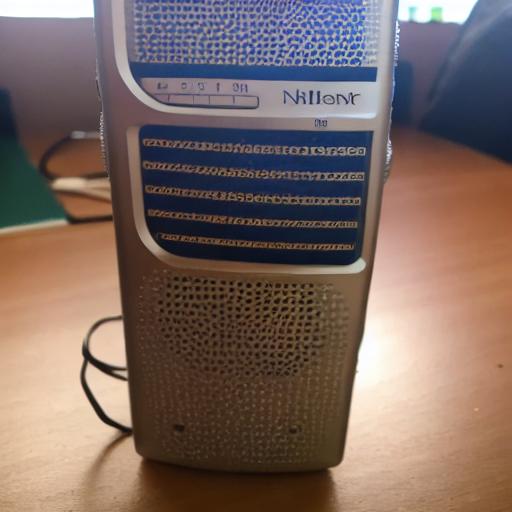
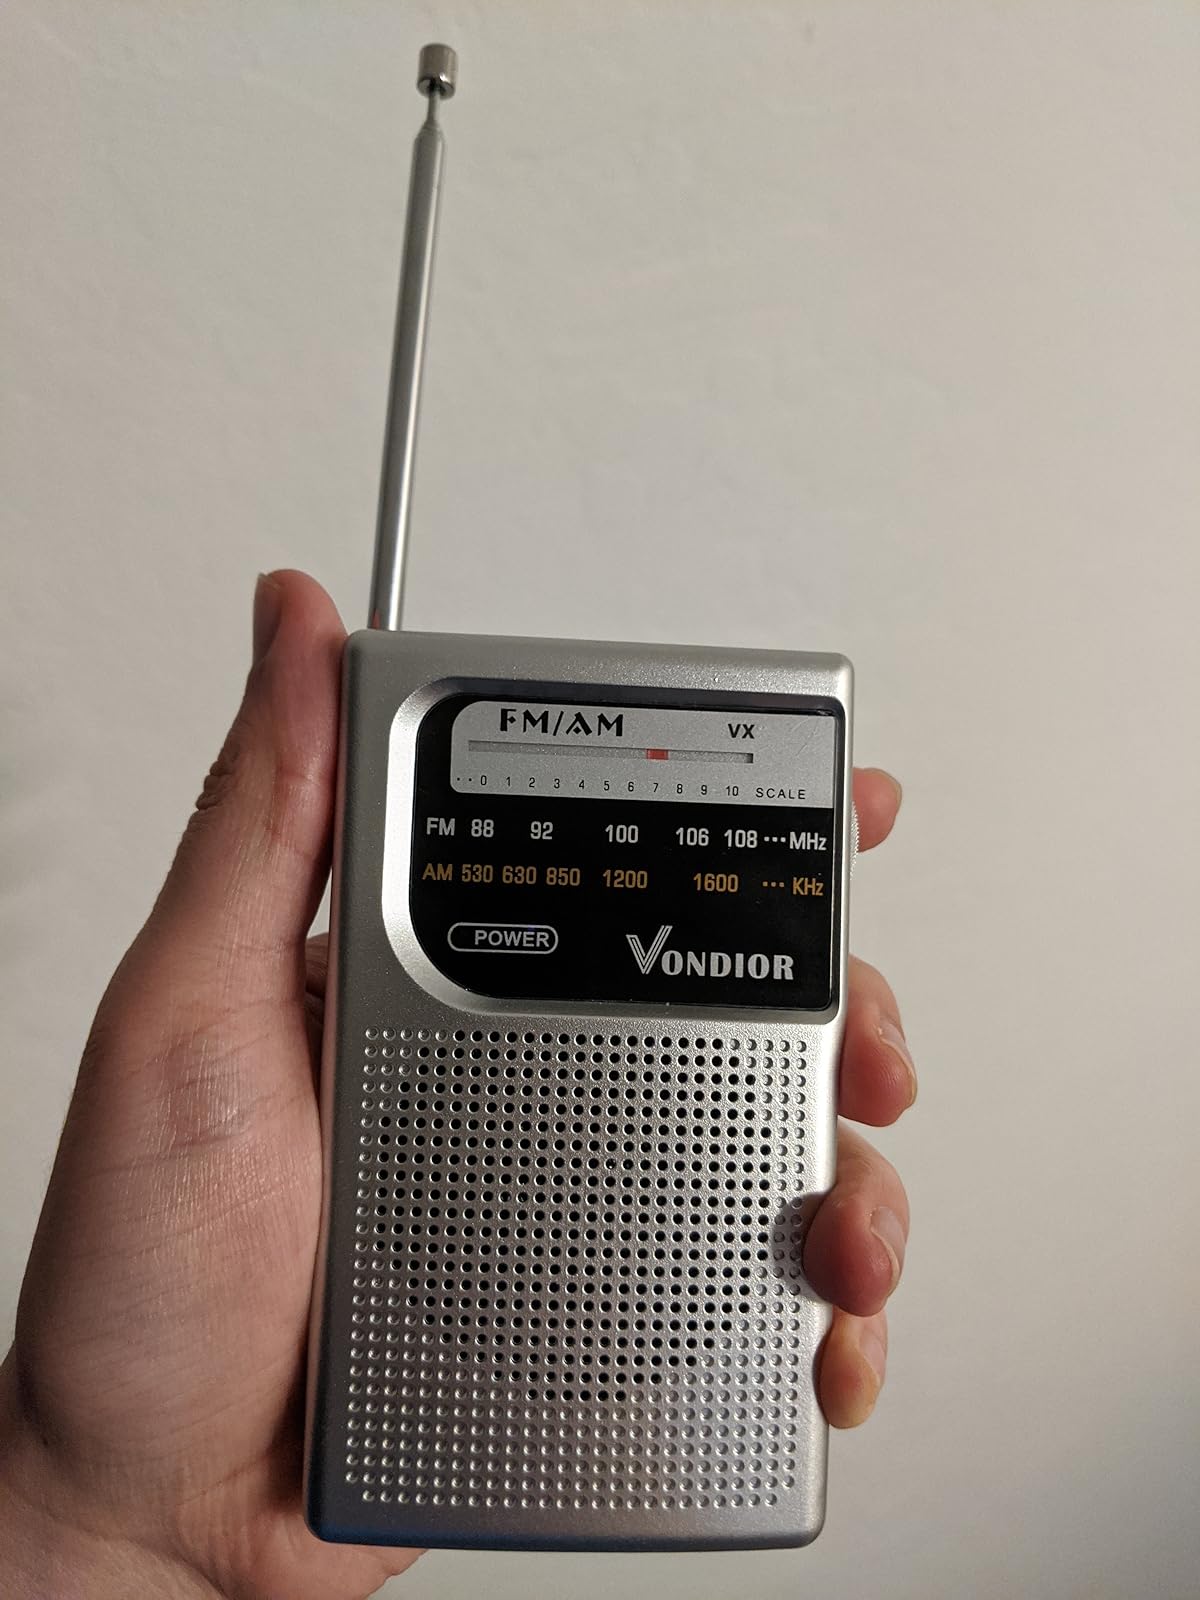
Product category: radio
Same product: no